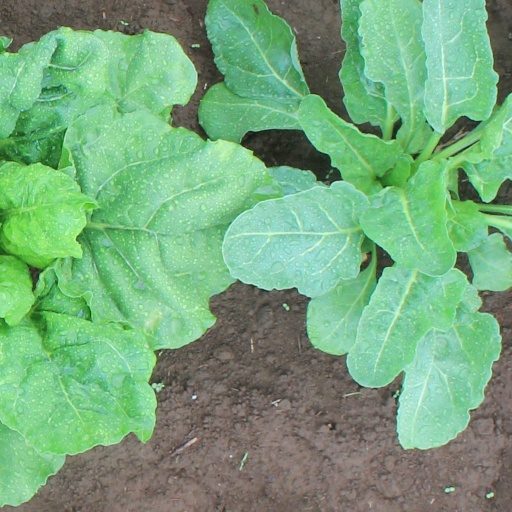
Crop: sugar beet